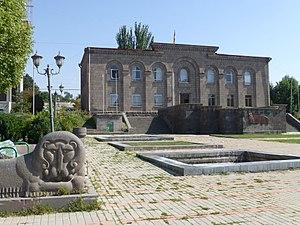
Hôtel de ville de Sissian (Arménie).